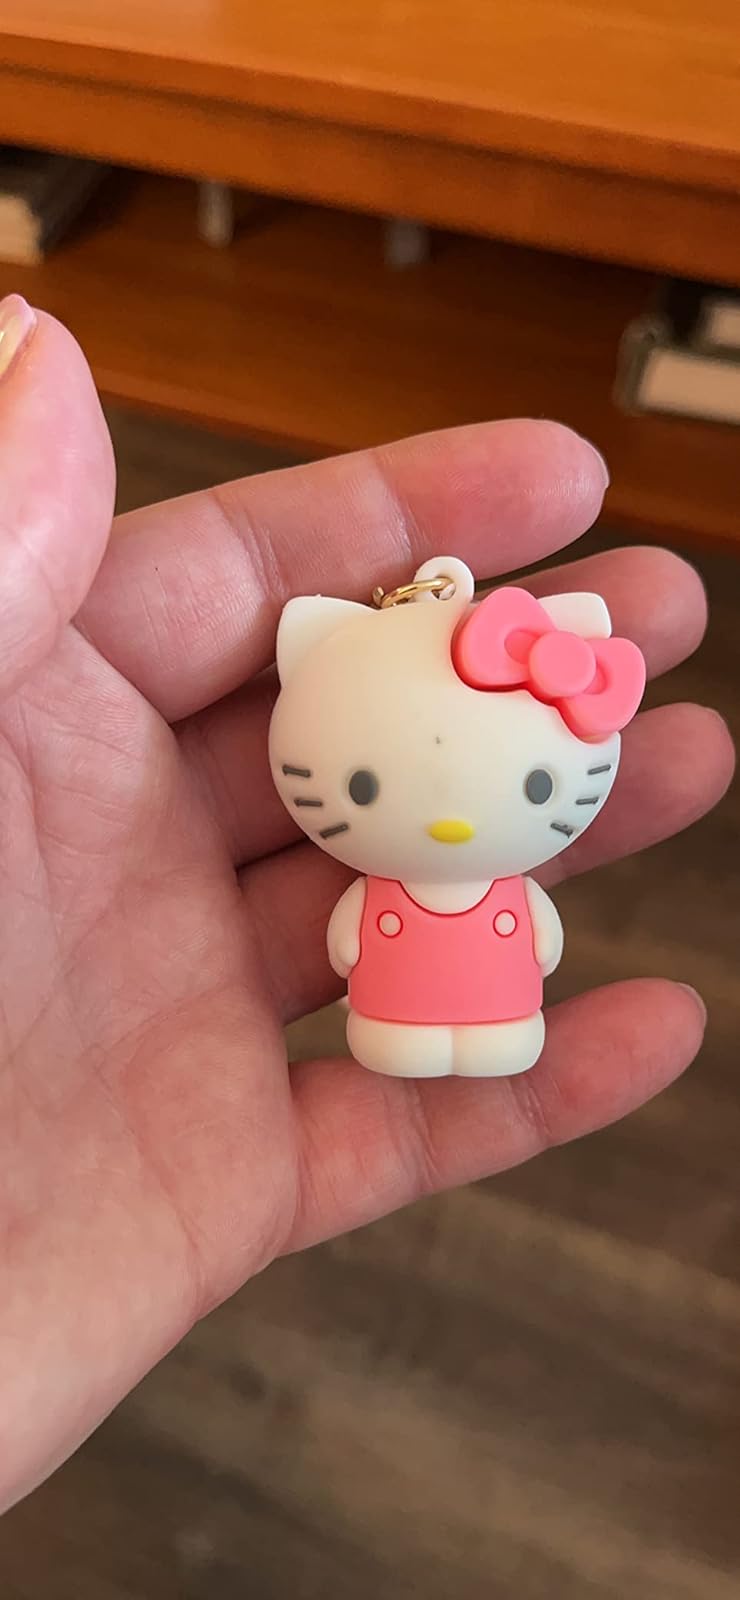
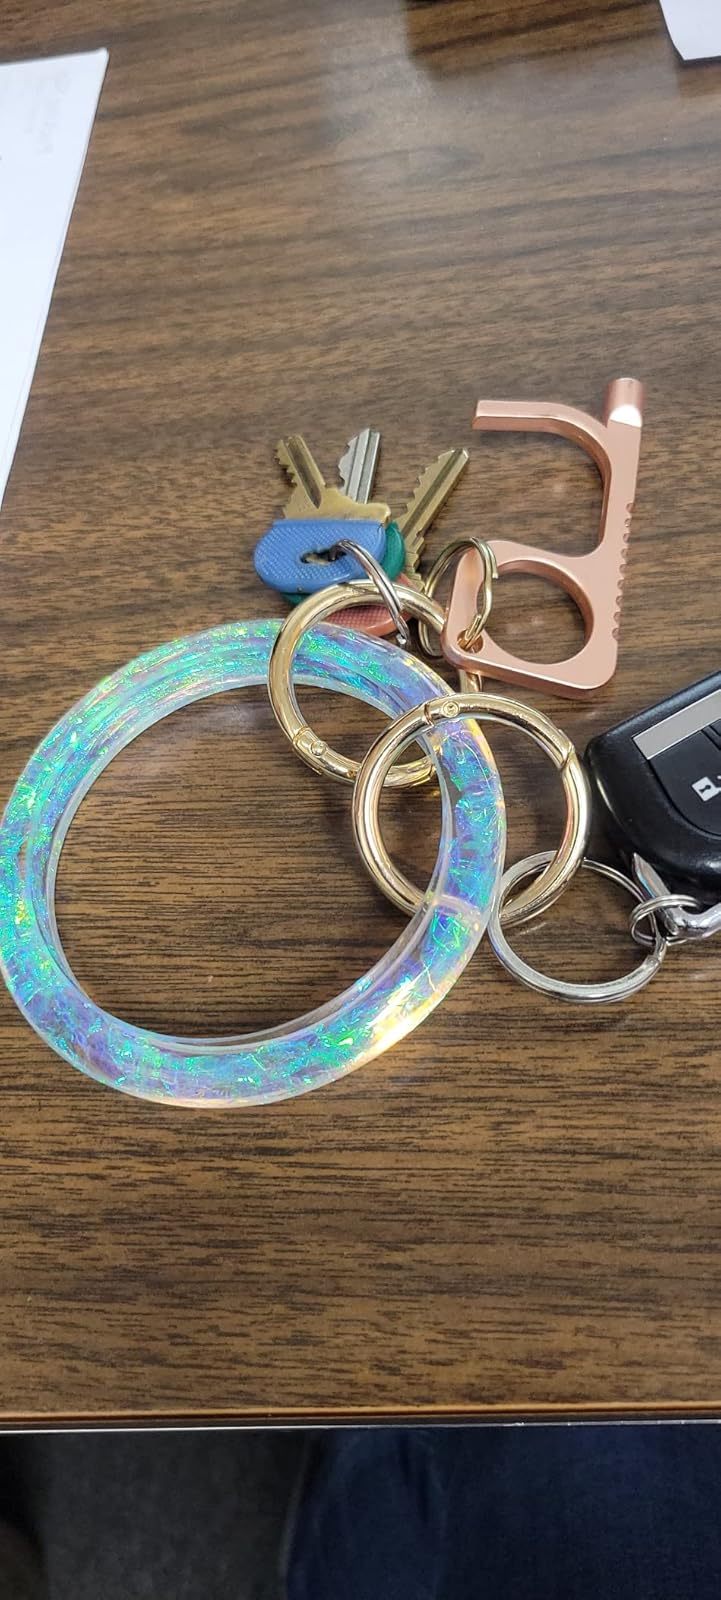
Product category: accessories_keychain
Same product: no